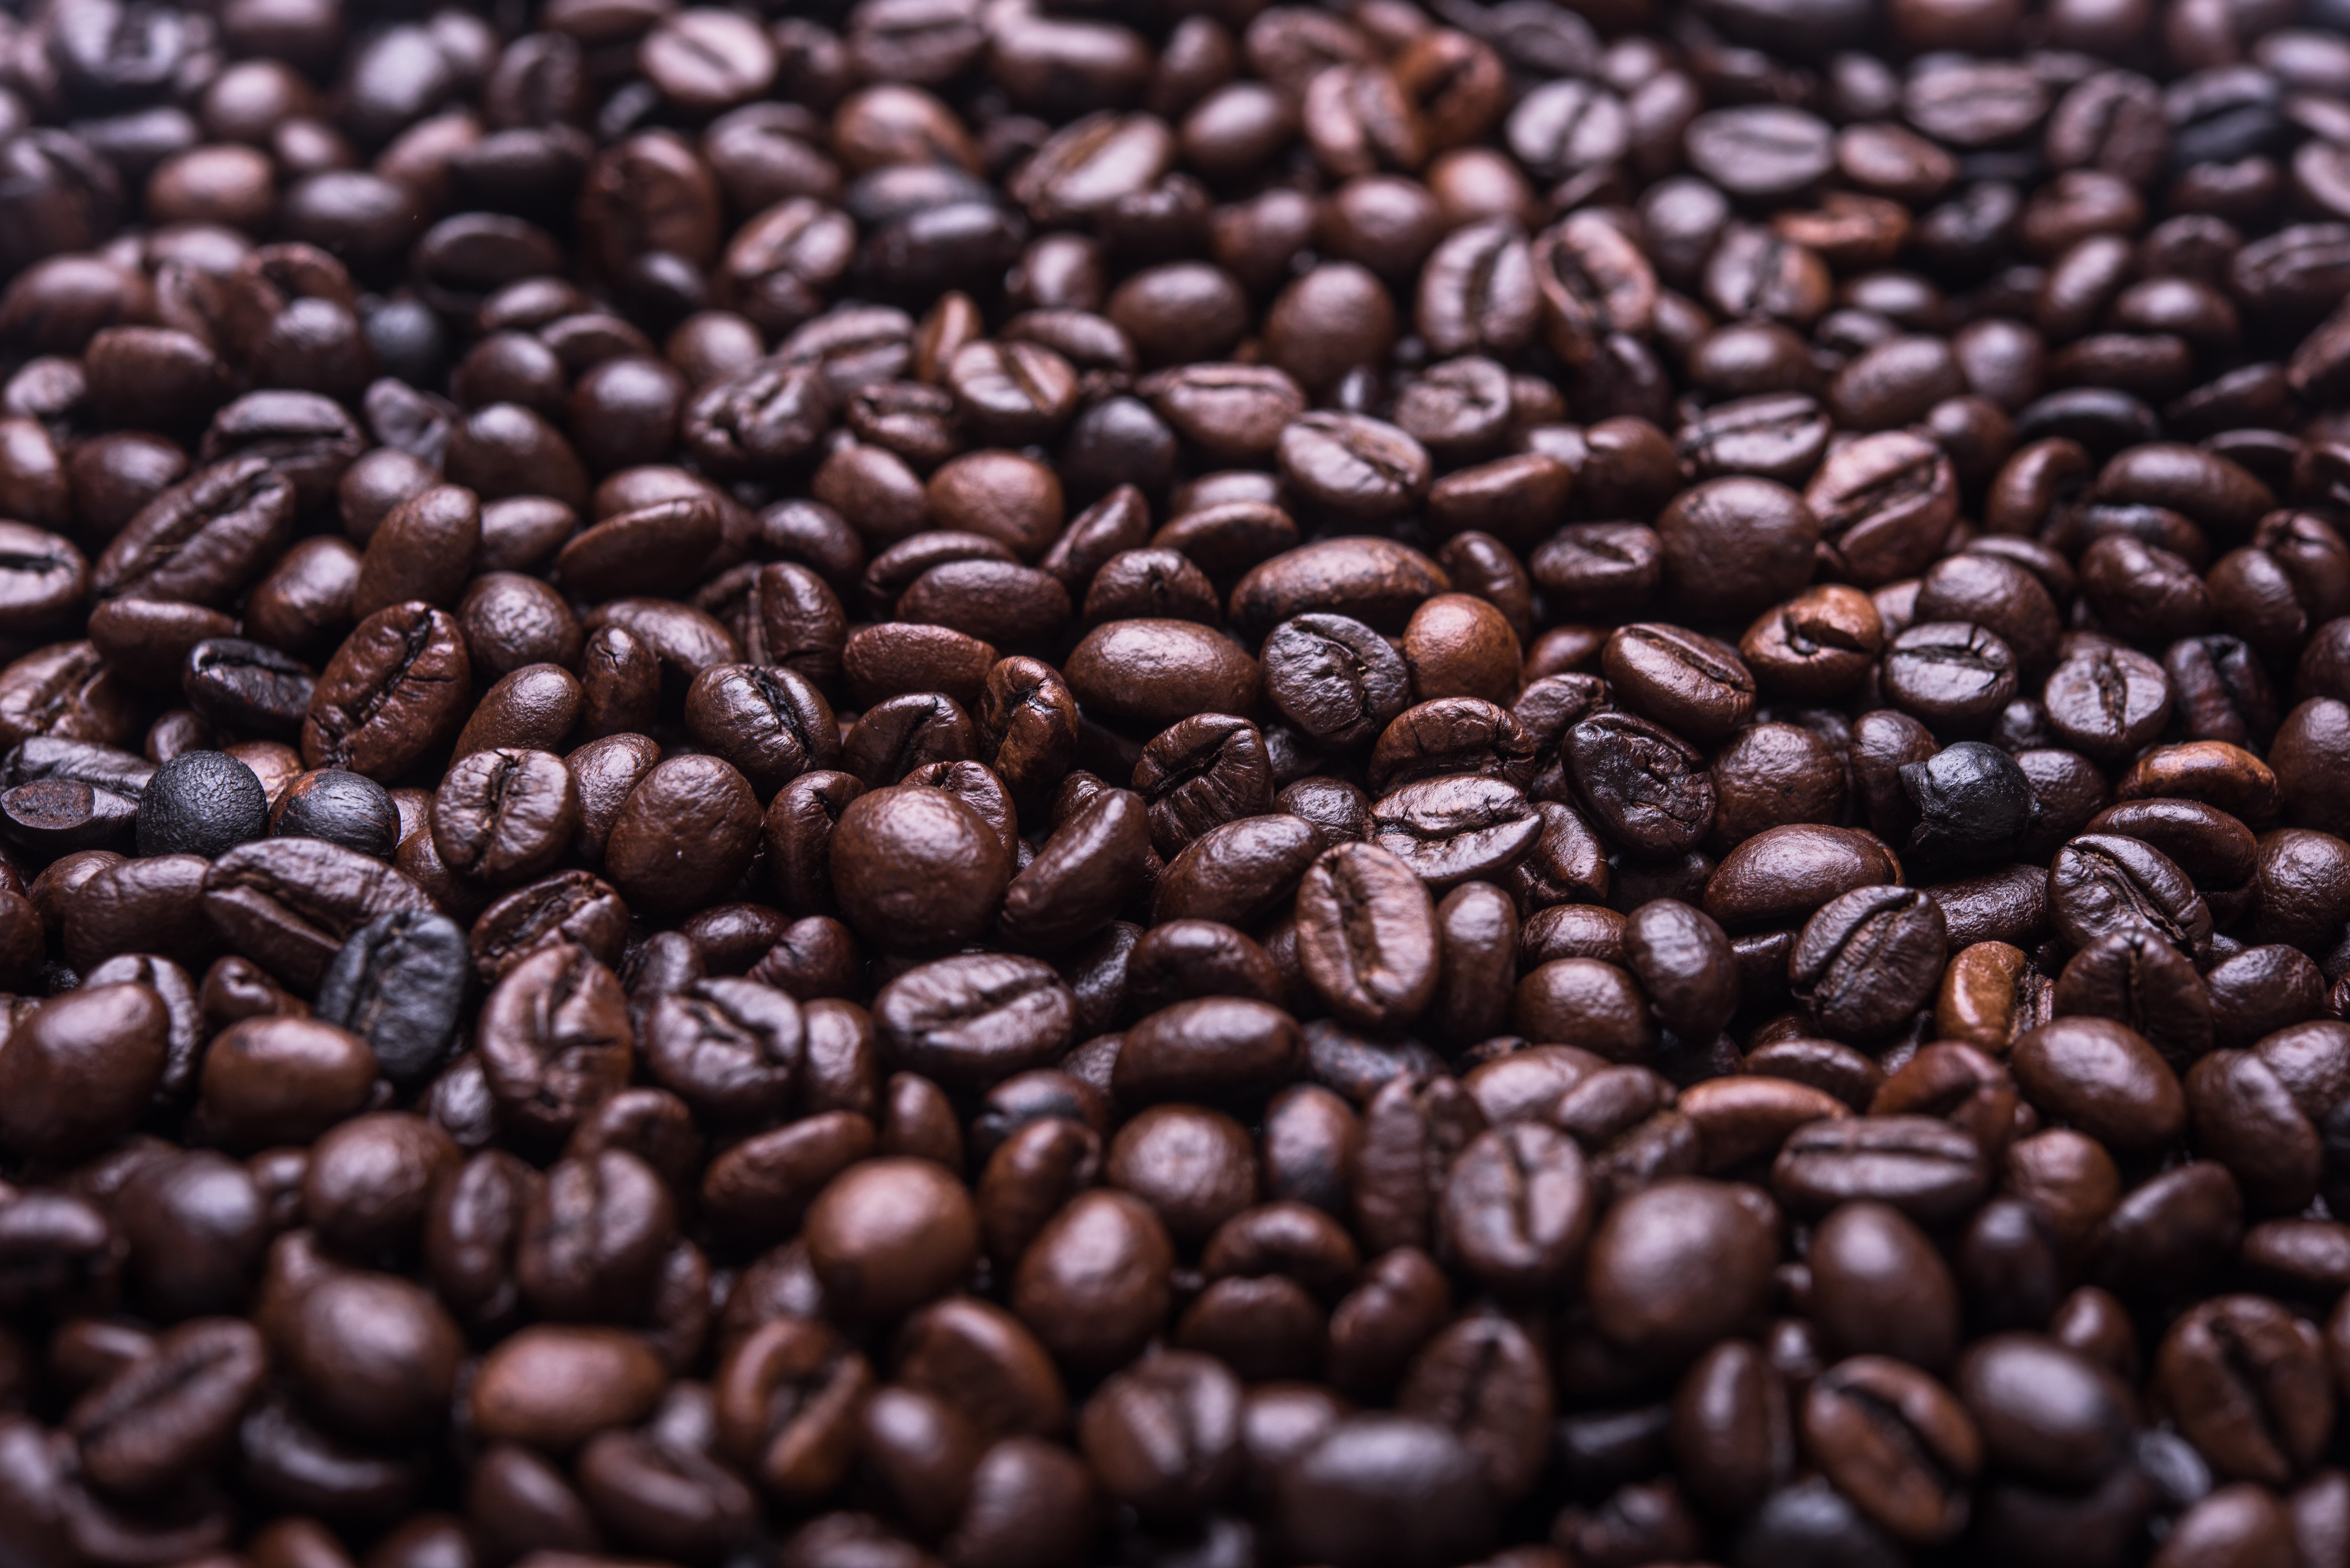
coffee, texture, coffee bean, produce, natural, fresh, drink, closeup, close up, caffeine